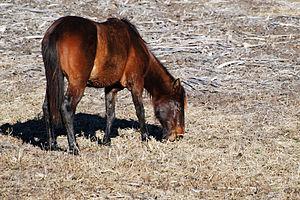
Le Florida Cracker Horse est une race chevaline originaire de Floride, aux États-Unis. Il est physiquement et génétiquement très proche des races ibériques, et notamment du cheval colonial espagnol. C'est un cheval d'allures, renommé pour son agilité et sa vitesse. Les Espagnols l'amènent avec eux dans la région vers 1520 ; établissant progressivement une colonie, ils emploient leurs chevaux pour l'équitation de travail avec le bétail.